Ehrhardt (typeface)

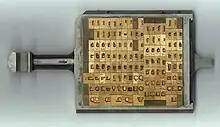
A composition case (not showing Ehrhardt) used to cast metal type on a Monotype machine. The matrices were formed using punches machined from large working drawings and intermediate copper patterns and used to cast type under the control of a keyboard. This gave much cleaner results than punches of Kis's time, which had to be hand-carved at the size of the desired letter.

Miklós Kis, a Transylvanian Protestant pastor and schoolteacher, became deeply interested in printing after being sent to Amsterdam to help print a Hungarian Protestant translation of the Bible. This was a period of considerable prosperity for the Netherlands and a time when its styles of printing were very influential across Europe, making it a centre for the creation of new typefaces. He developed a second career as a punchcutter, an engraver of the punches used as a master for making moulds for metal type, working on commission for printers and governments. Kis returned to Transylvania around 1689 and may have left matrices (the moulds used to cast type) in Leipzig on his way home. The Ehrhardt type foundry of Leipzig released a surviving specimen sheet of them around 1720.